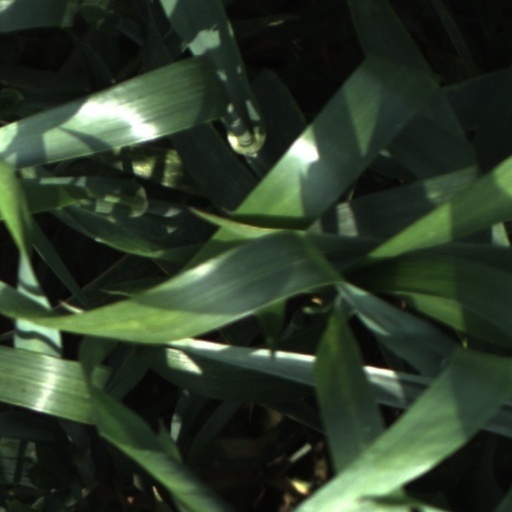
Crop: wheat